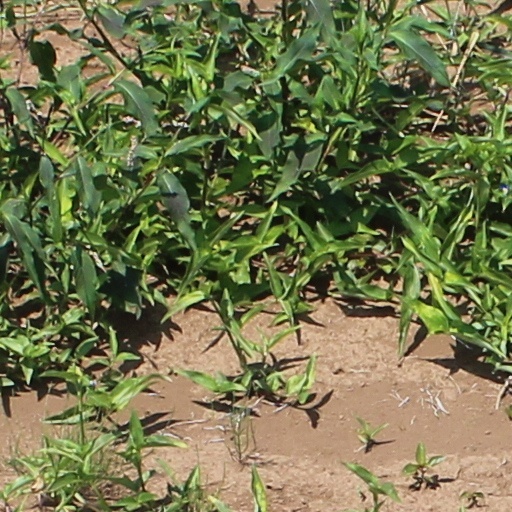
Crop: wheat